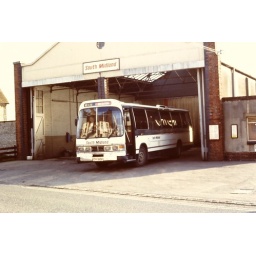
grey green then in white